Food Lifeline

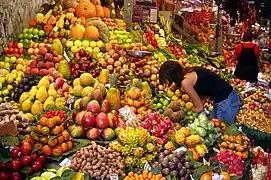
Several culinary fruits. Fruits and other perishable items that are discarded by grocery stores are reclaimed by Food Lifeline to feed Western Washington.

Mass quantities, nearly 21 million pounds, of food are brought to, repackaged at, and distributed from Food Lifeline's two warehouses. One warehouse is located in Shoreline, Washington and the second location is at SoDo, Washington. This food comes from restaurants, grocery stores, farmers, and food manufacturers. Every day Food Lifeline is able to distribute 88,000 meals with the help from over 10,000 volunteers.